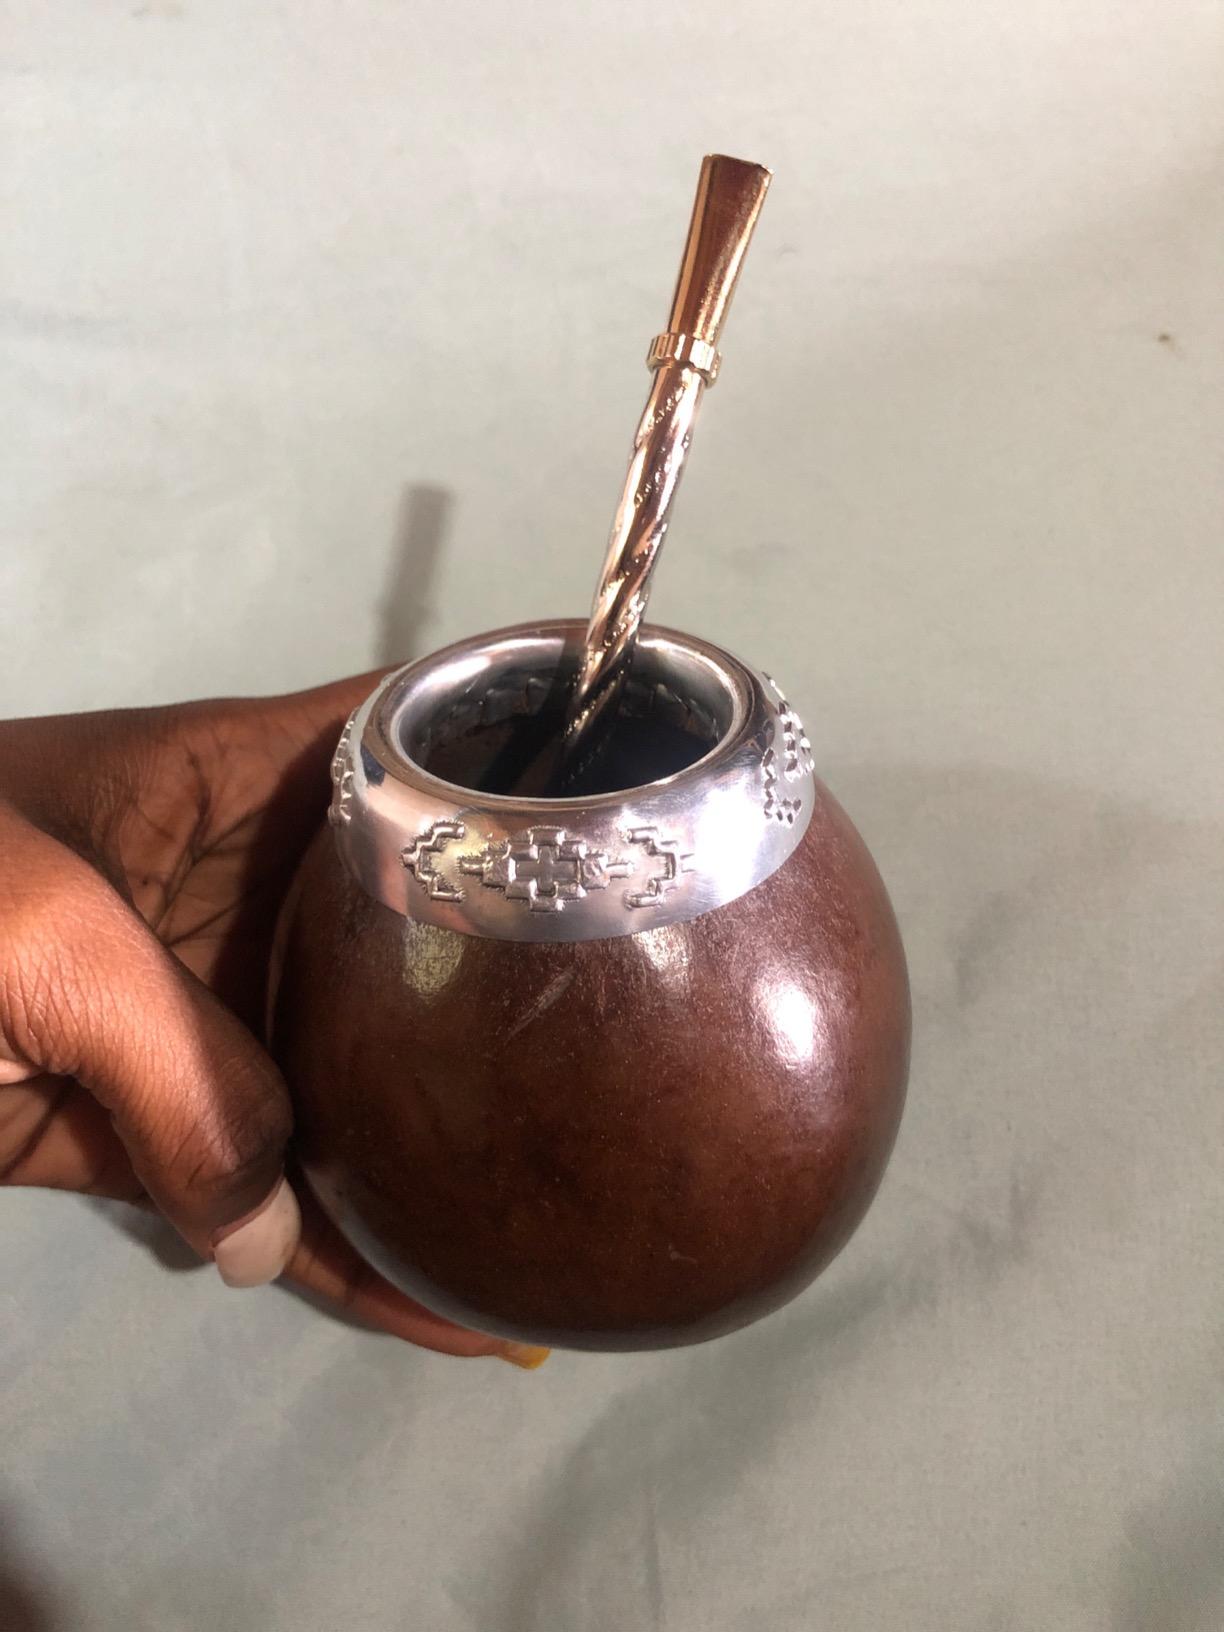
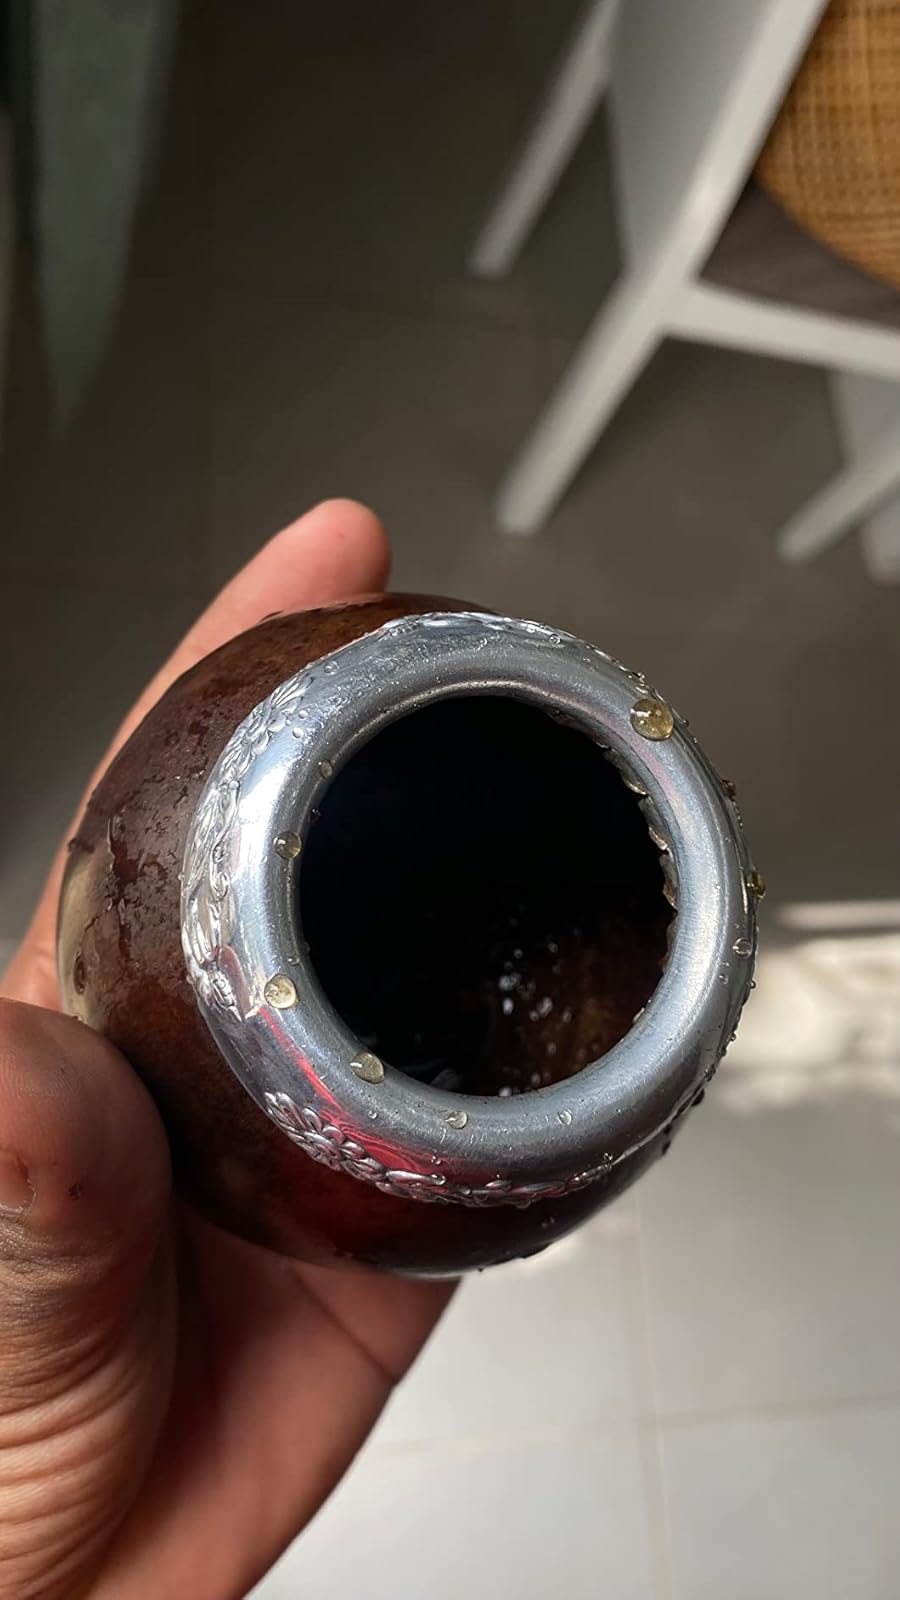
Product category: items_tea
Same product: yes